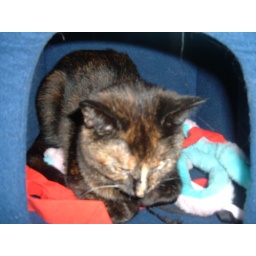
kitten in his house